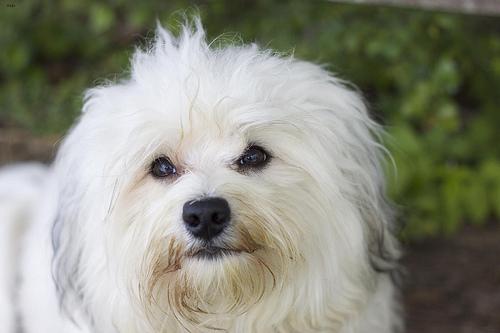
Breed: havanese